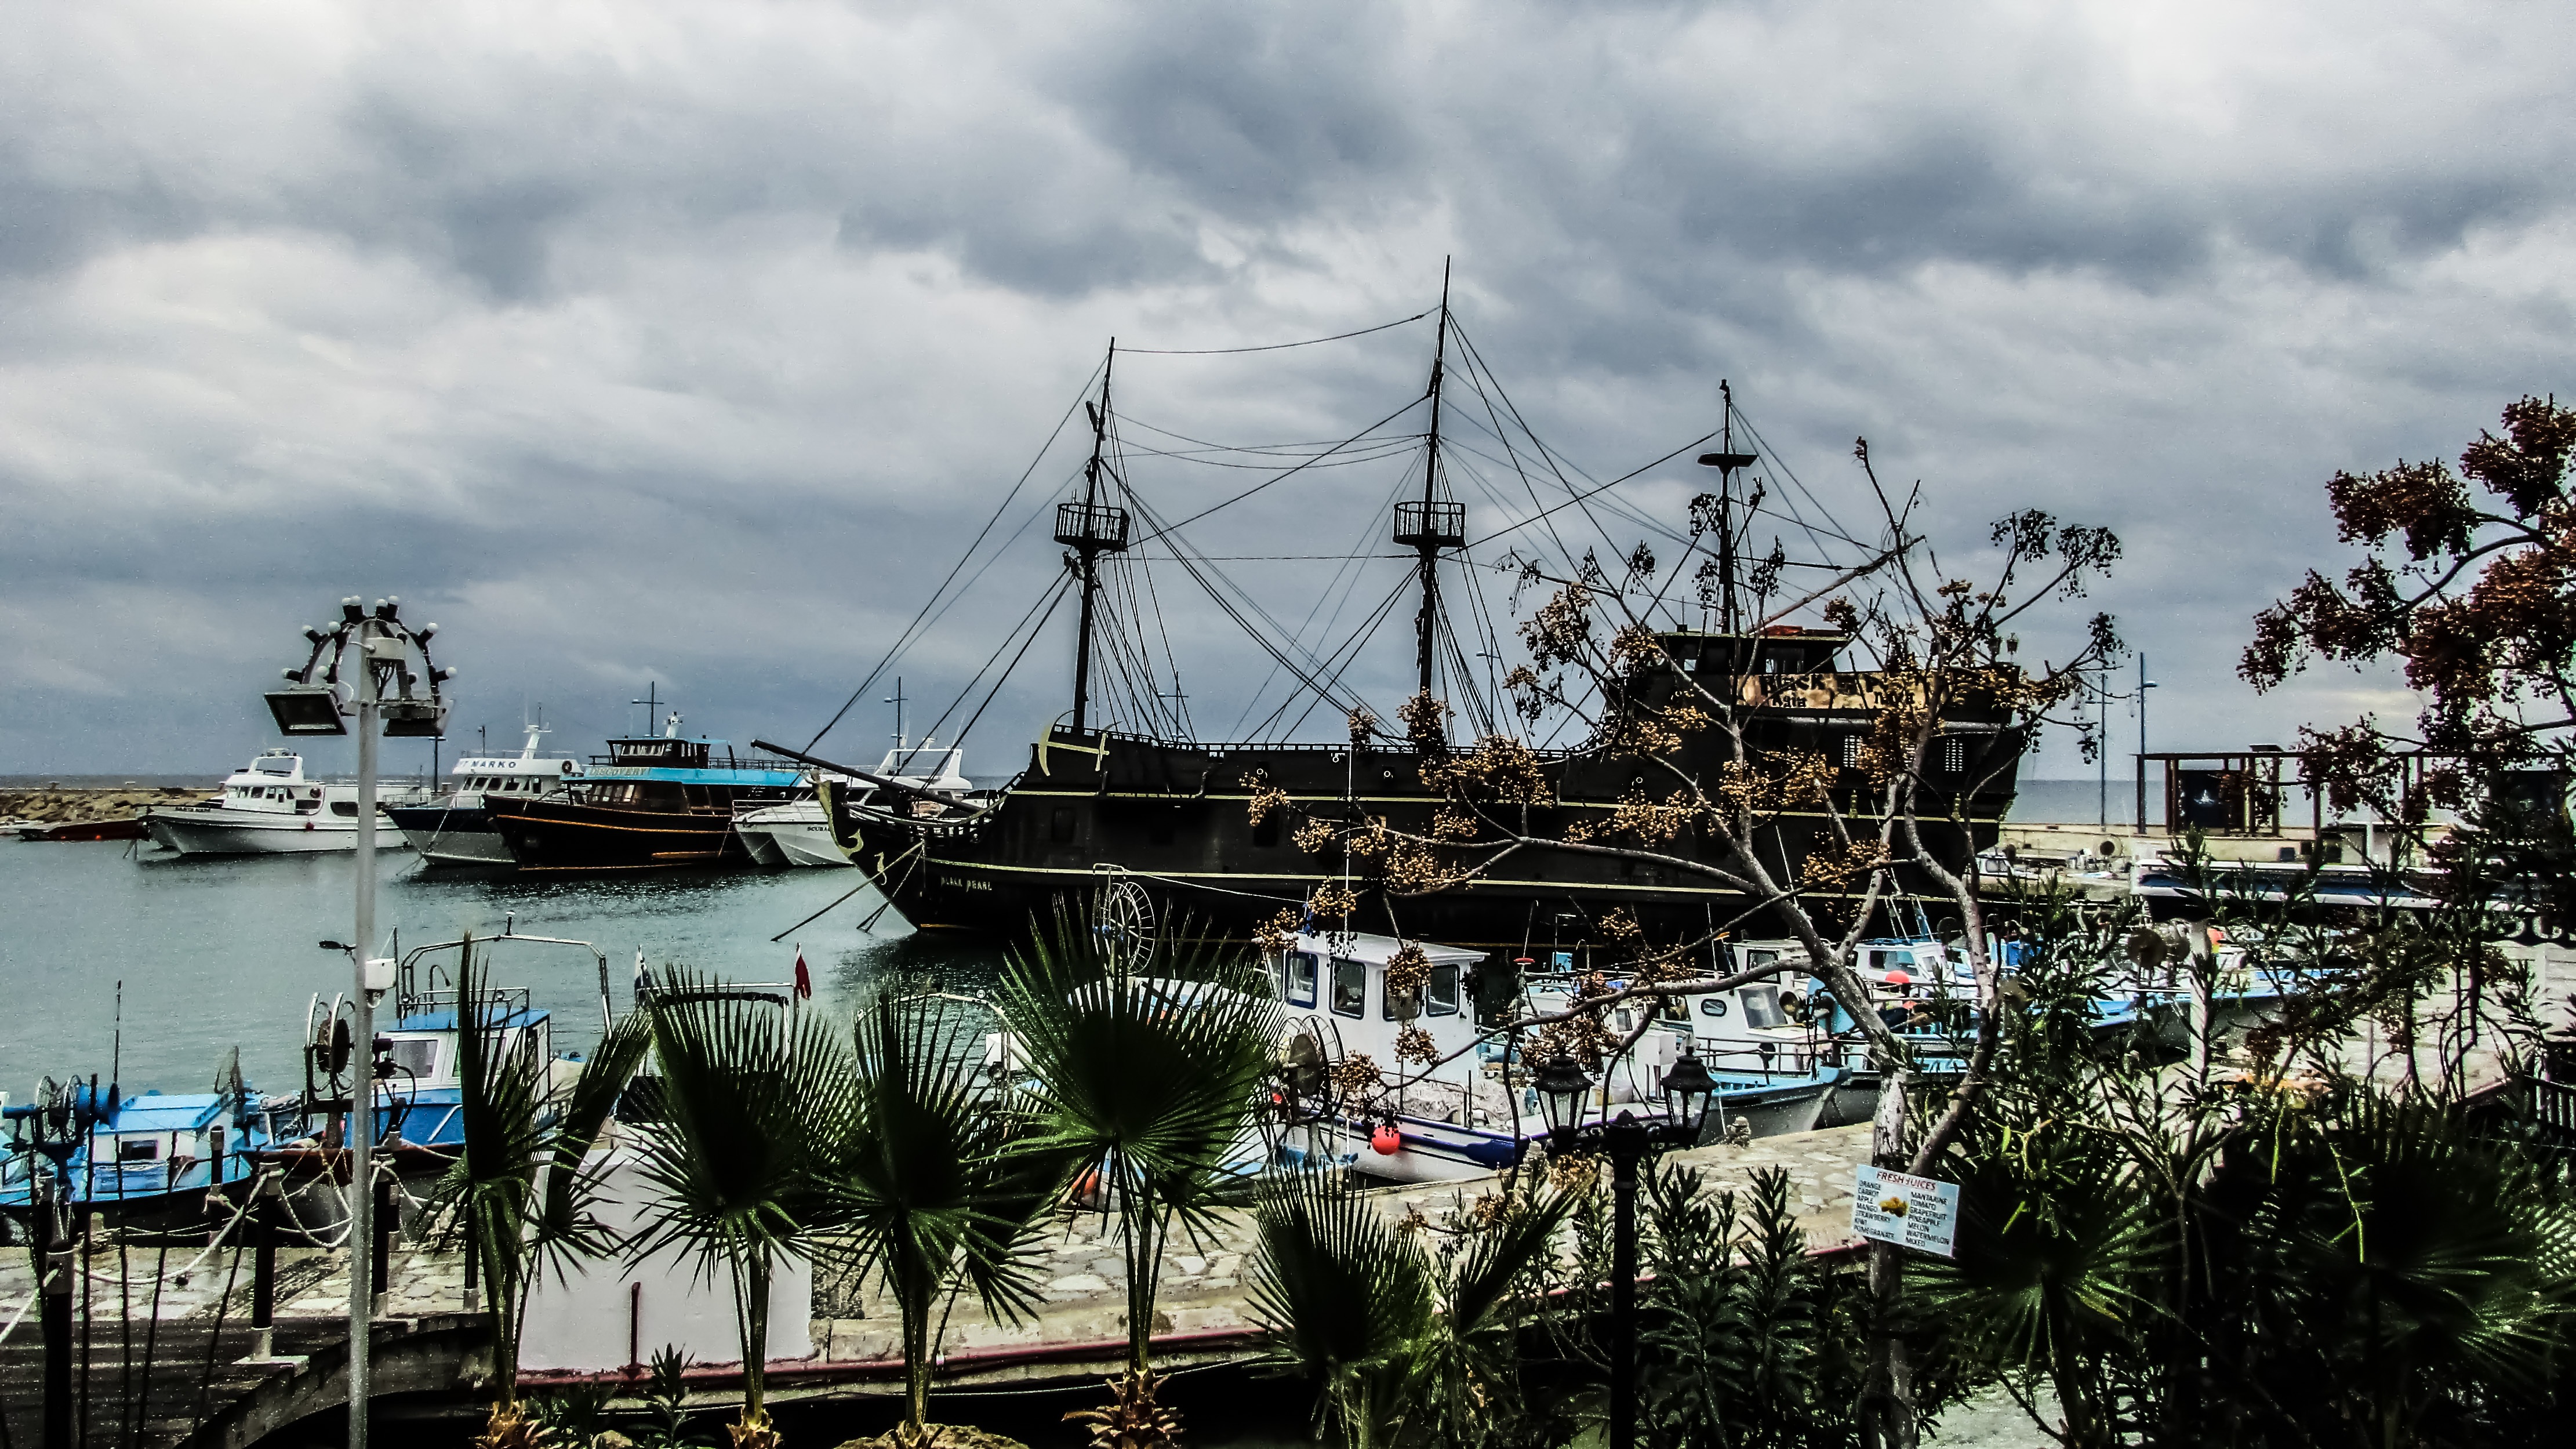
sea, coast, dock, boat, ship, cityscape, vehicle, harbor, harbour, marina, port, sailboat, watercraft, cyprus, fishing vessel, ayia napa, tall ship